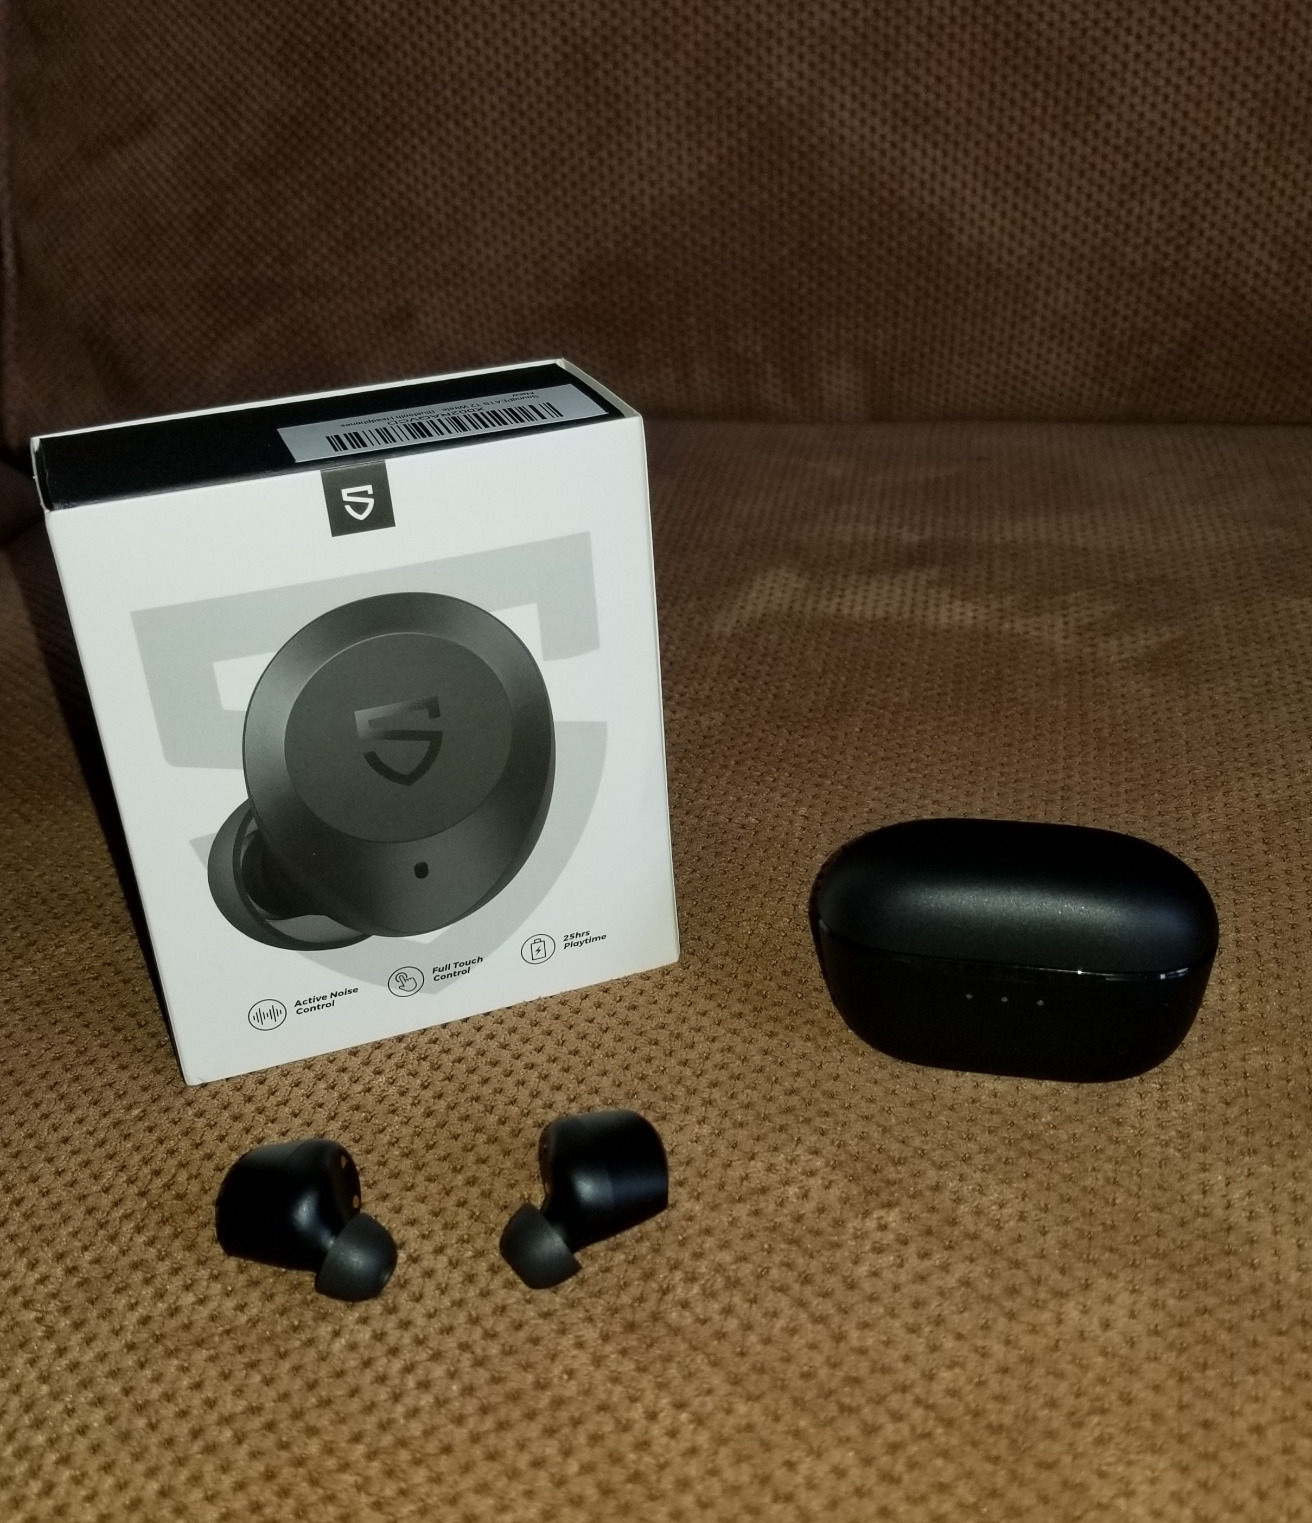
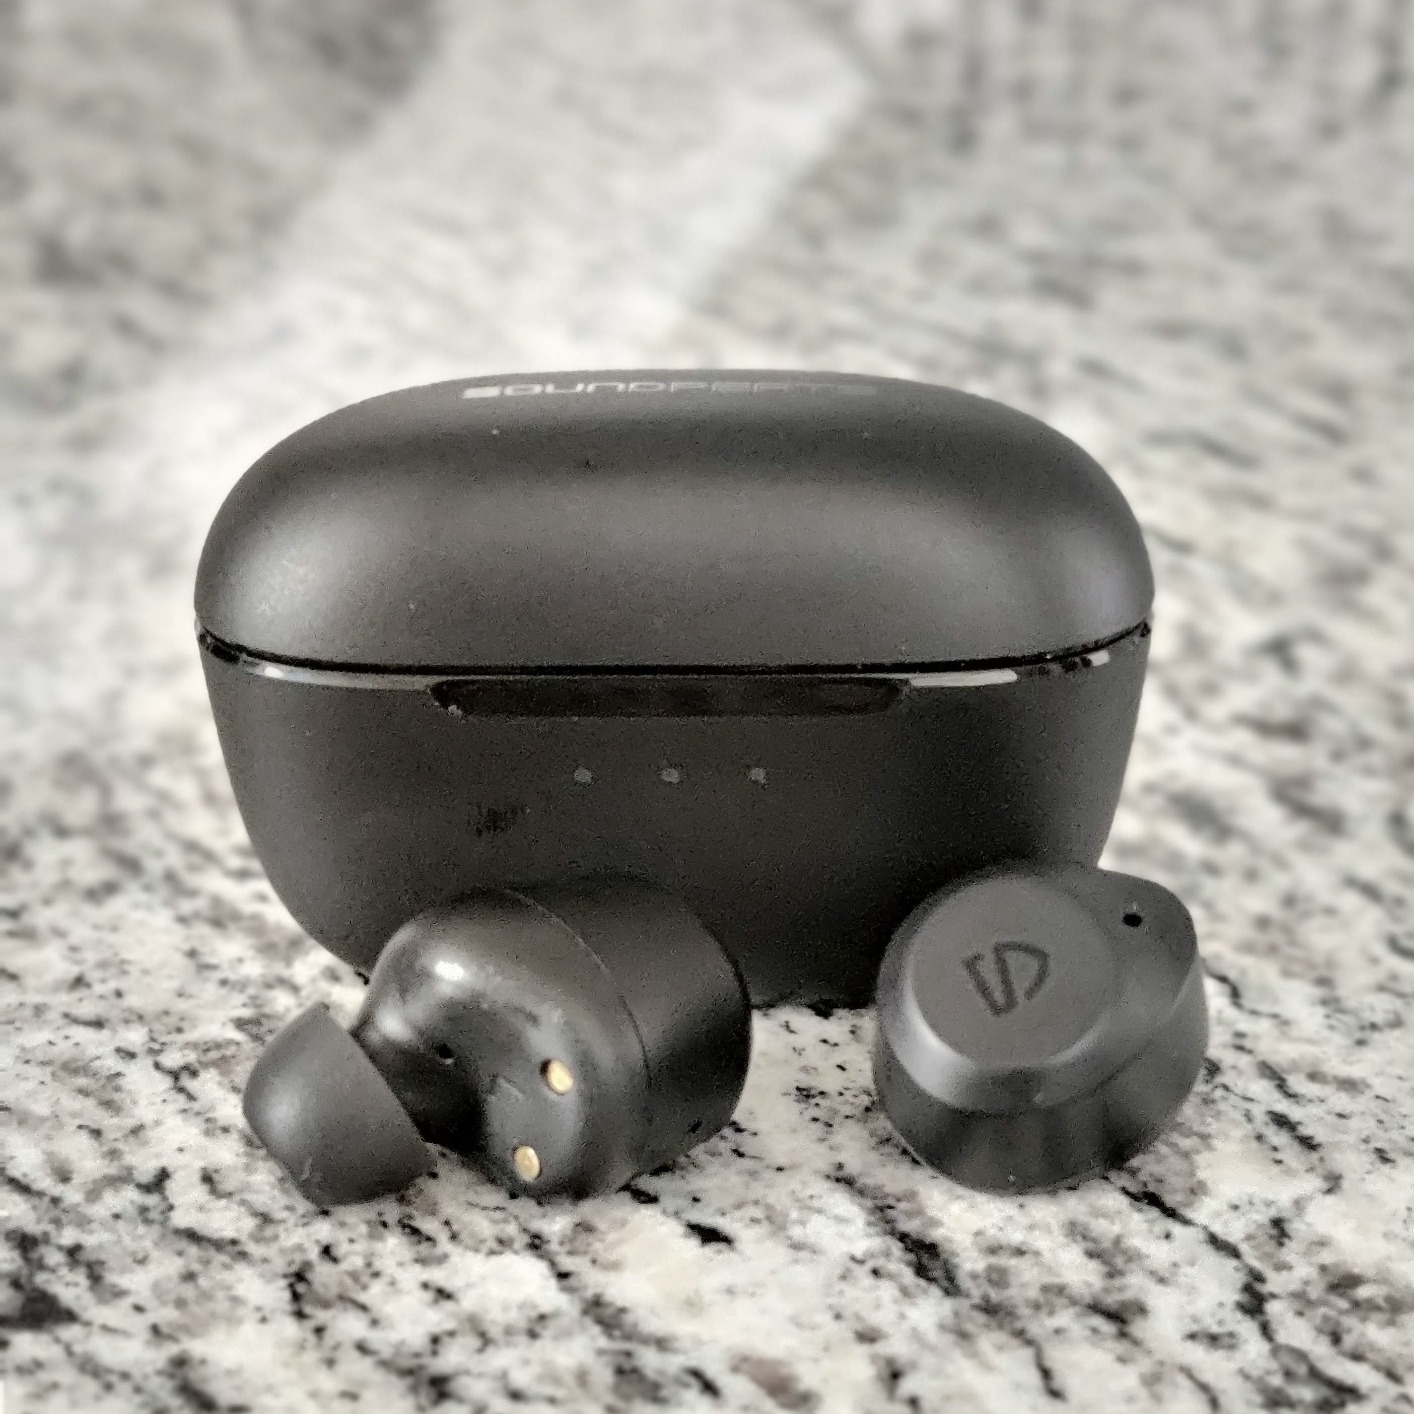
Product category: earbuds
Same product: yes